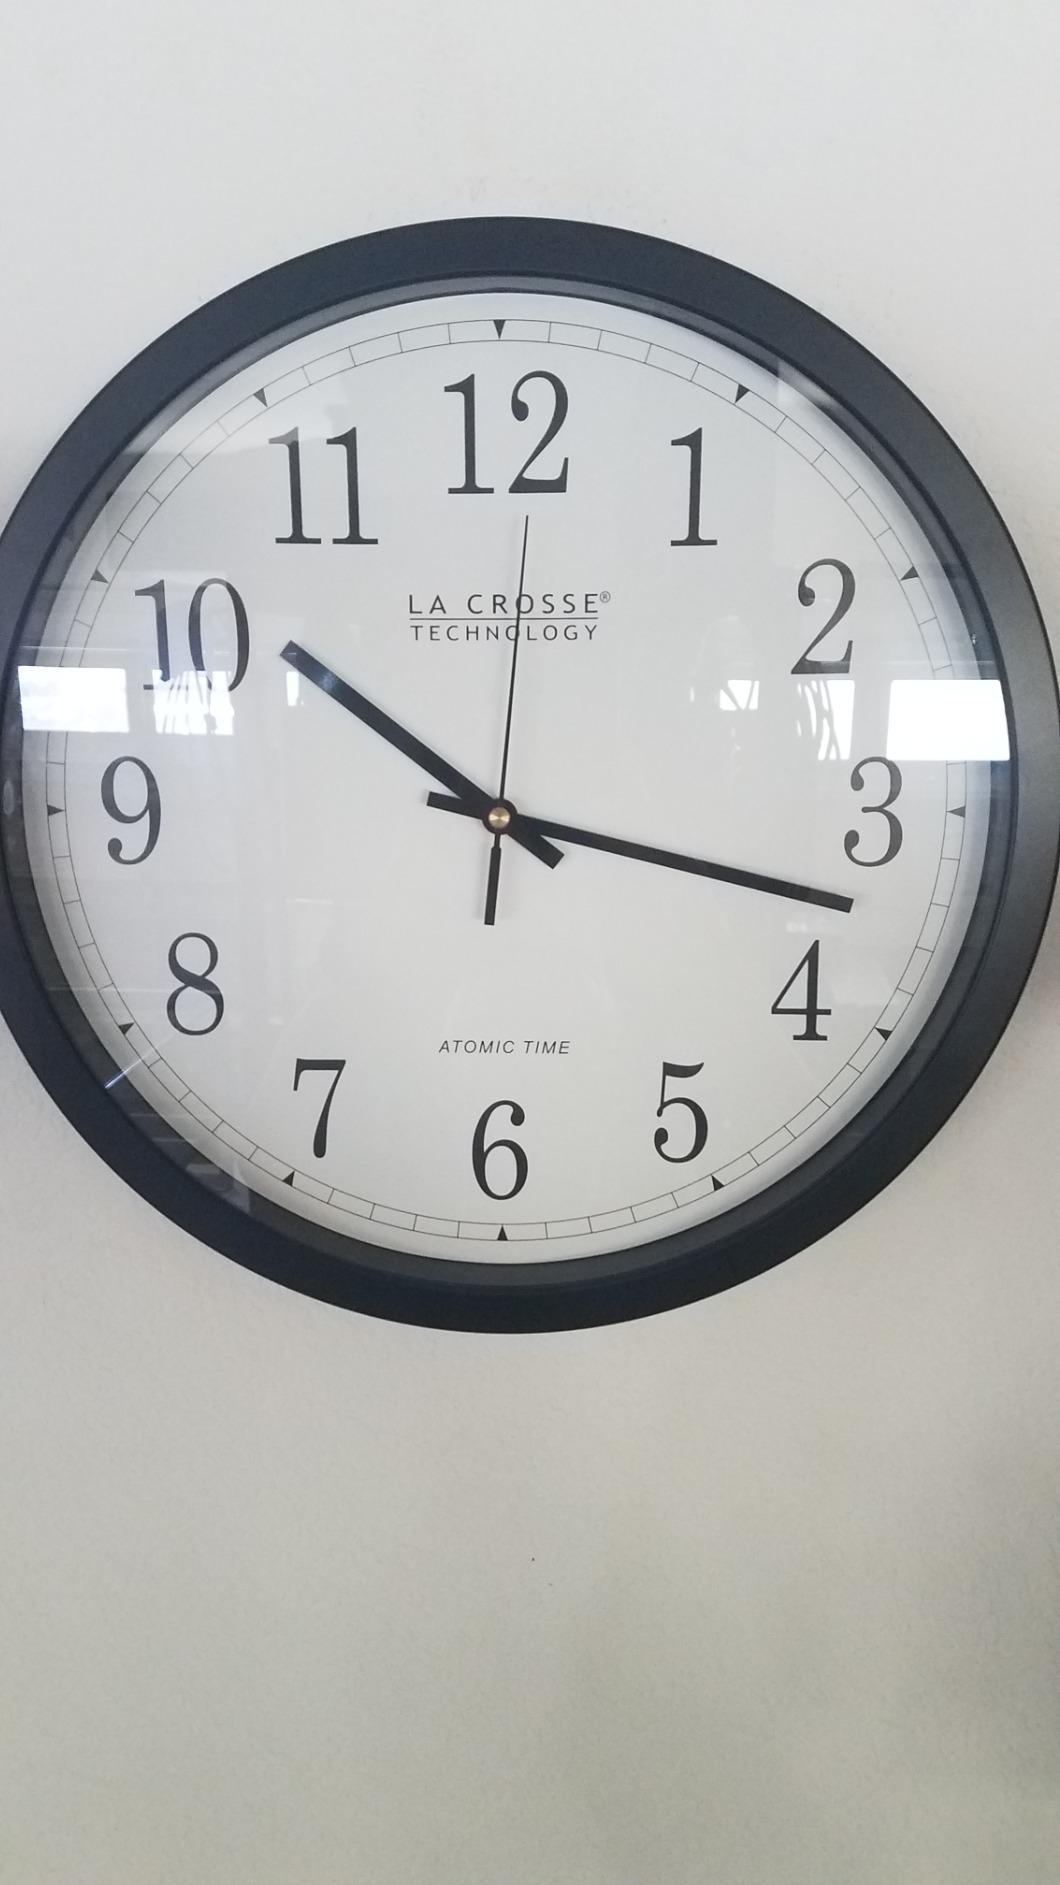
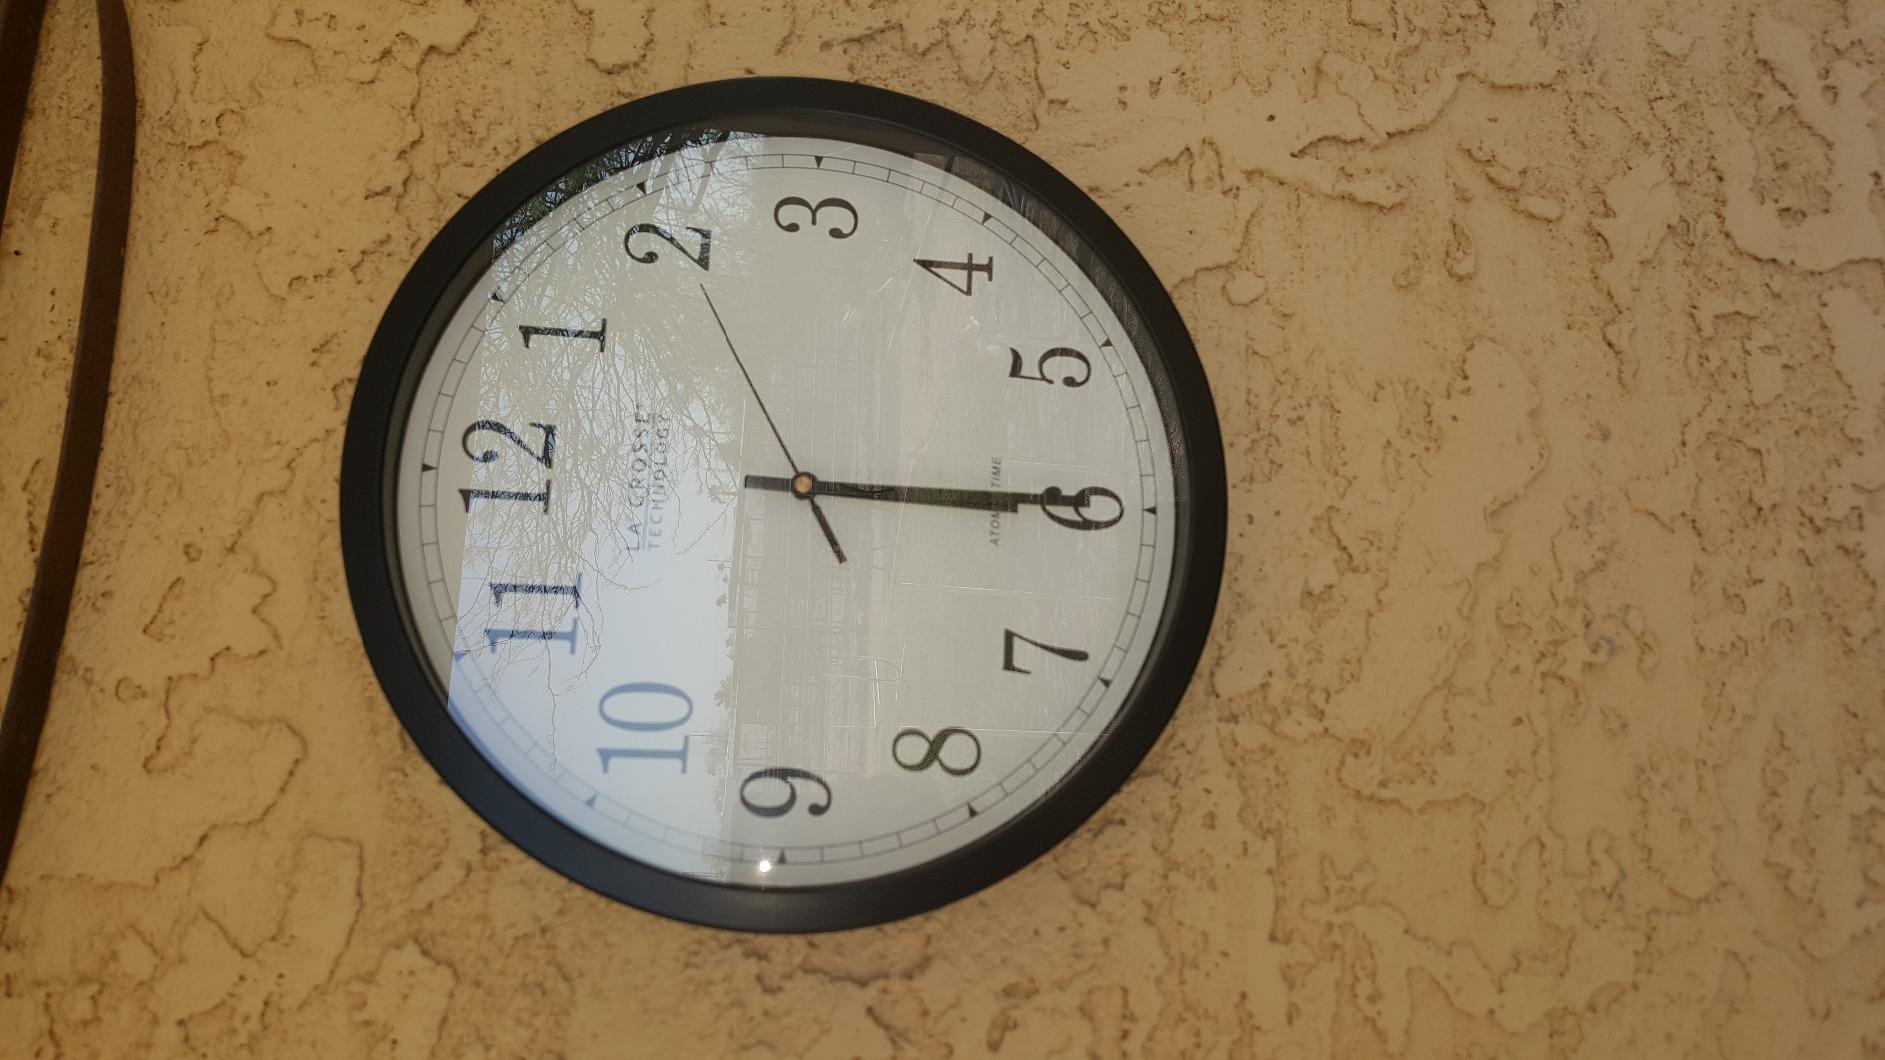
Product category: clock
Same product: yes